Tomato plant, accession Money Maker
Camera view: tilt-top (135 deg); turntable rotation: 270 degrees
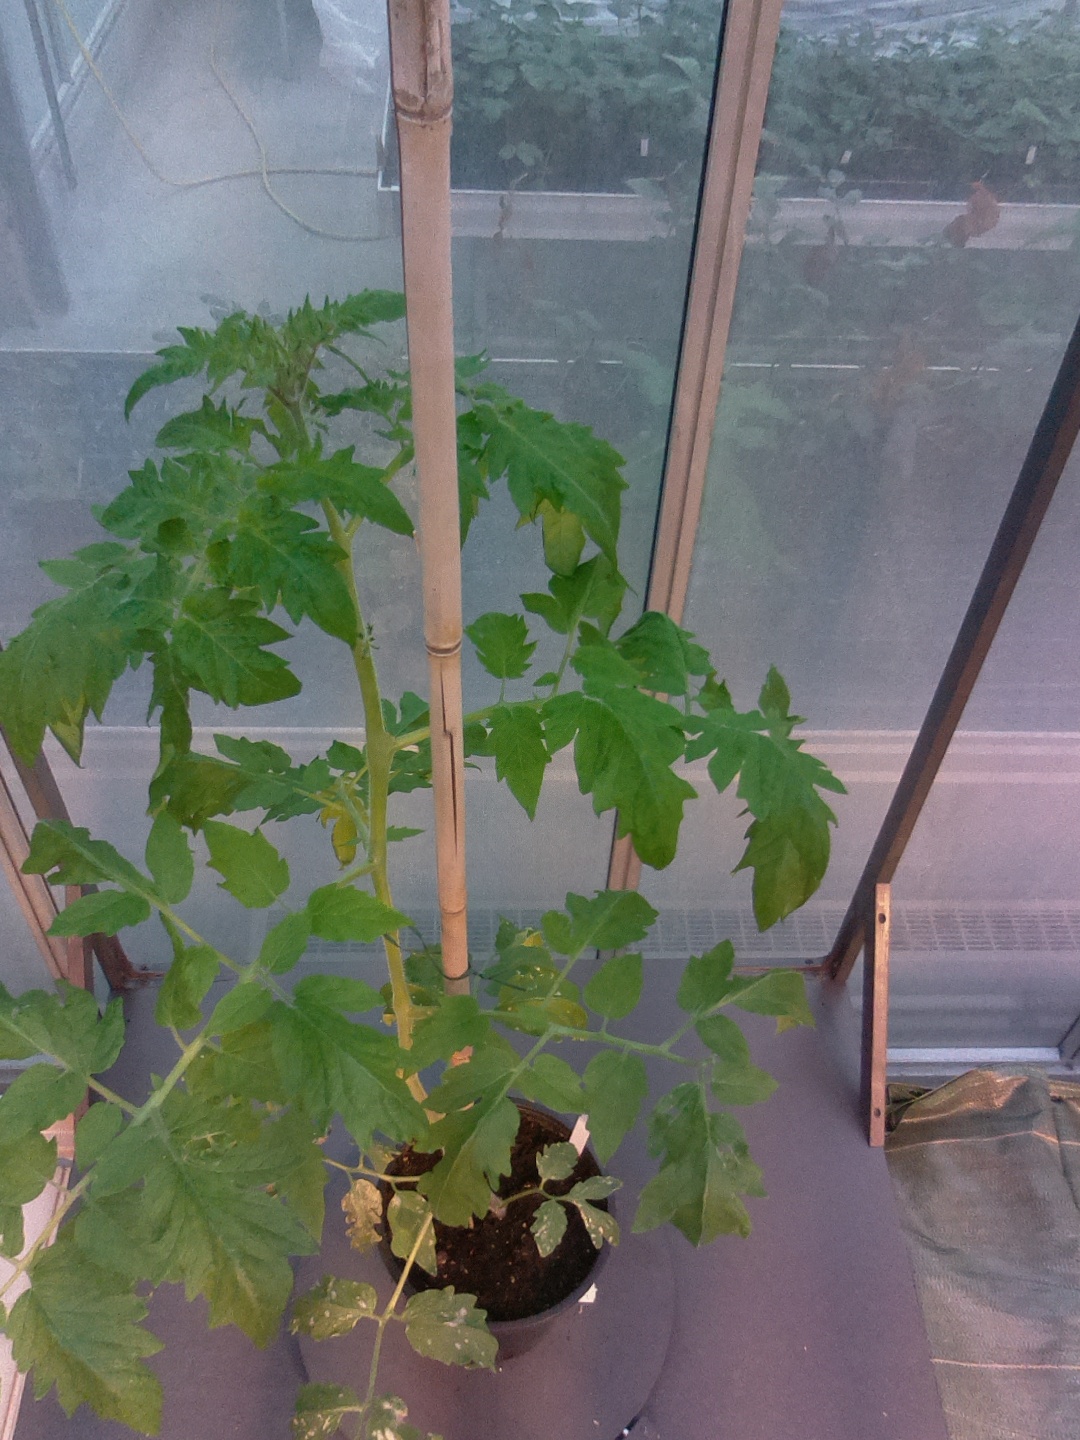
BBCH growth stage 54: 4 inflorescences visible